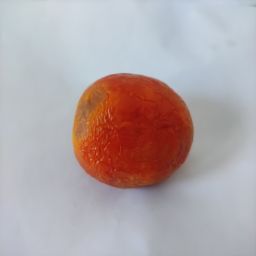
Crop: Tomato
Quality: Old